Brooker Highway

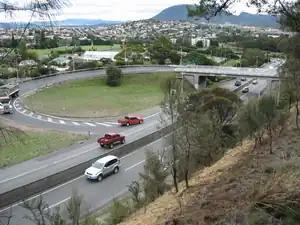
The Domain Highway junction at Cornelian Bay

The first stage of the Brooker Avenue was constructed as a dual carriageway four-lane road in 1954 between Risdon Road, New Town, and Elwick Road, Glenorchy. The north-bound and south-bound roads were divided by a wide median strip with trees planted at intervals. At various points the median strip was dissected by a short roadway to enable traffic to U-turn to the opposite direction.